Mario Mitaj

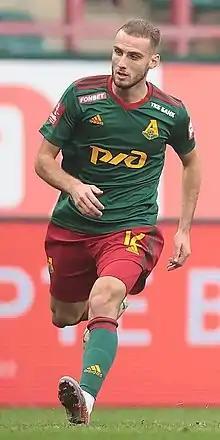
Mitaj with Lokomotiv Moscow in 2022

Mario Mitaj (born 6 August 2003) is a professional footballer who plays as a left-back for Saudi Pro League club Al-Ittihad. Born in Greece, he represents Albania at international level.